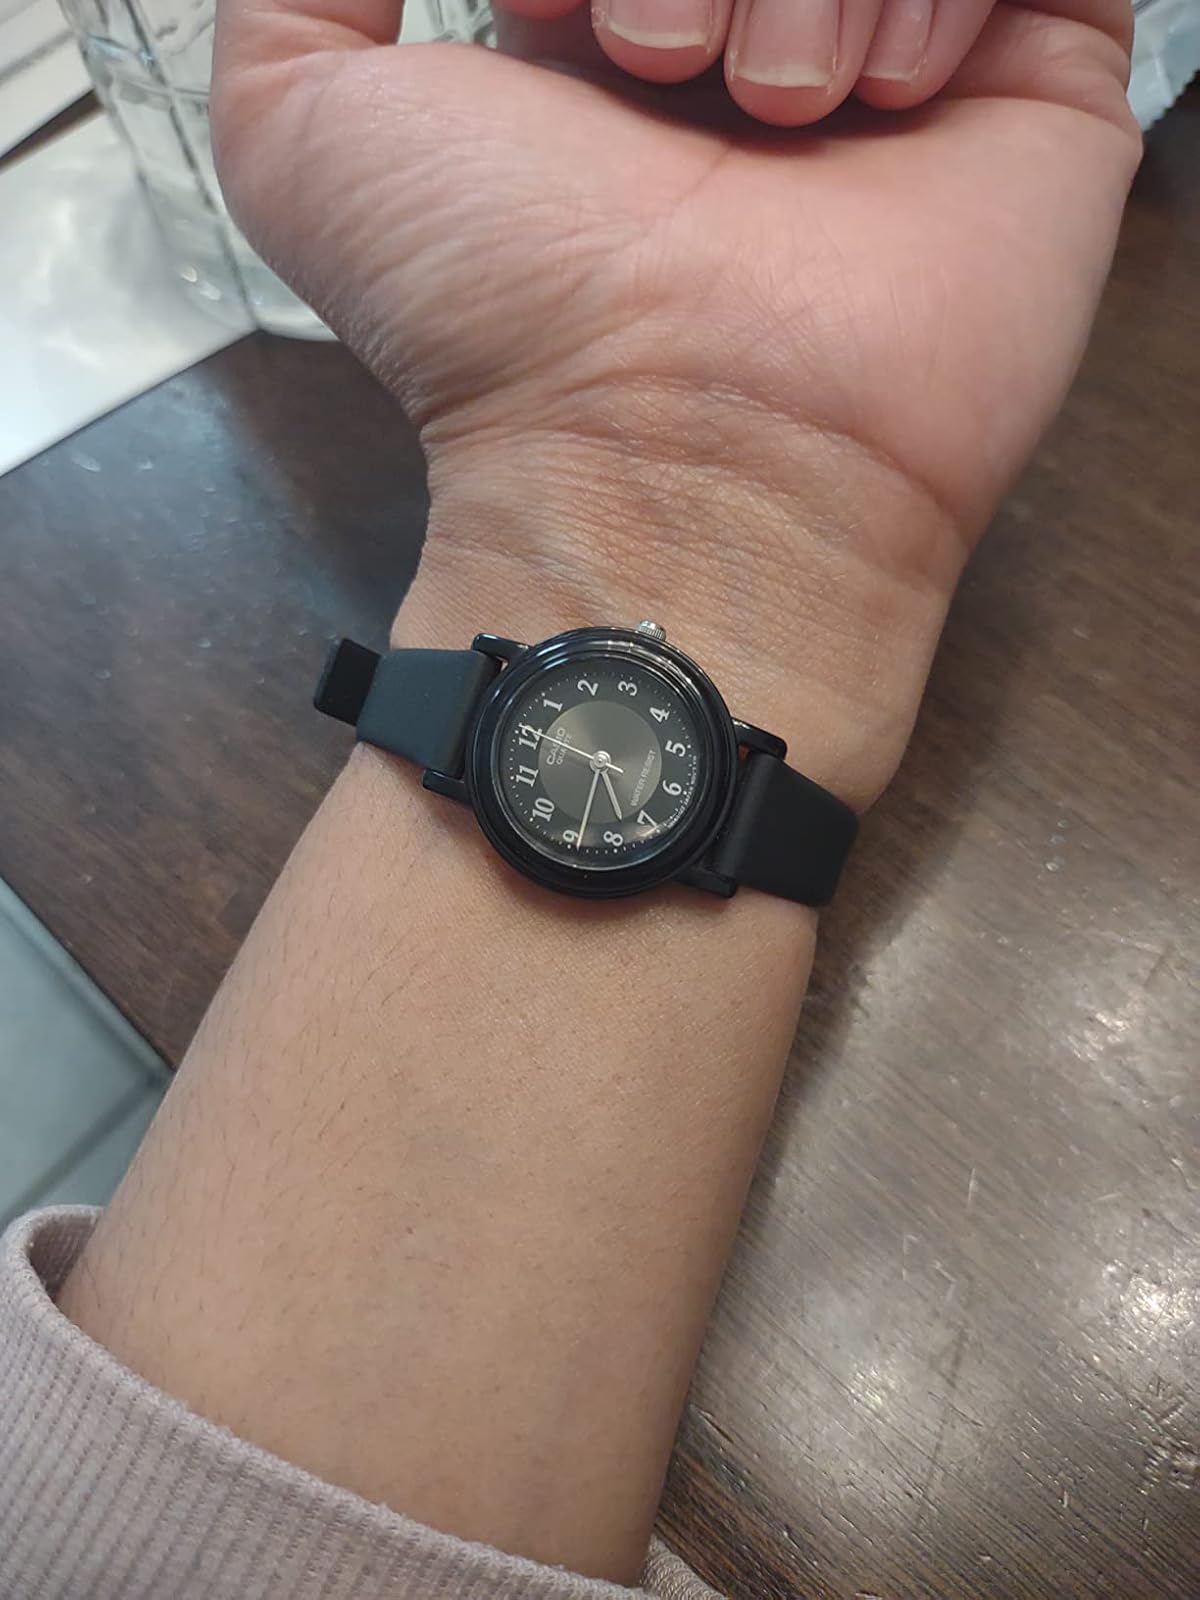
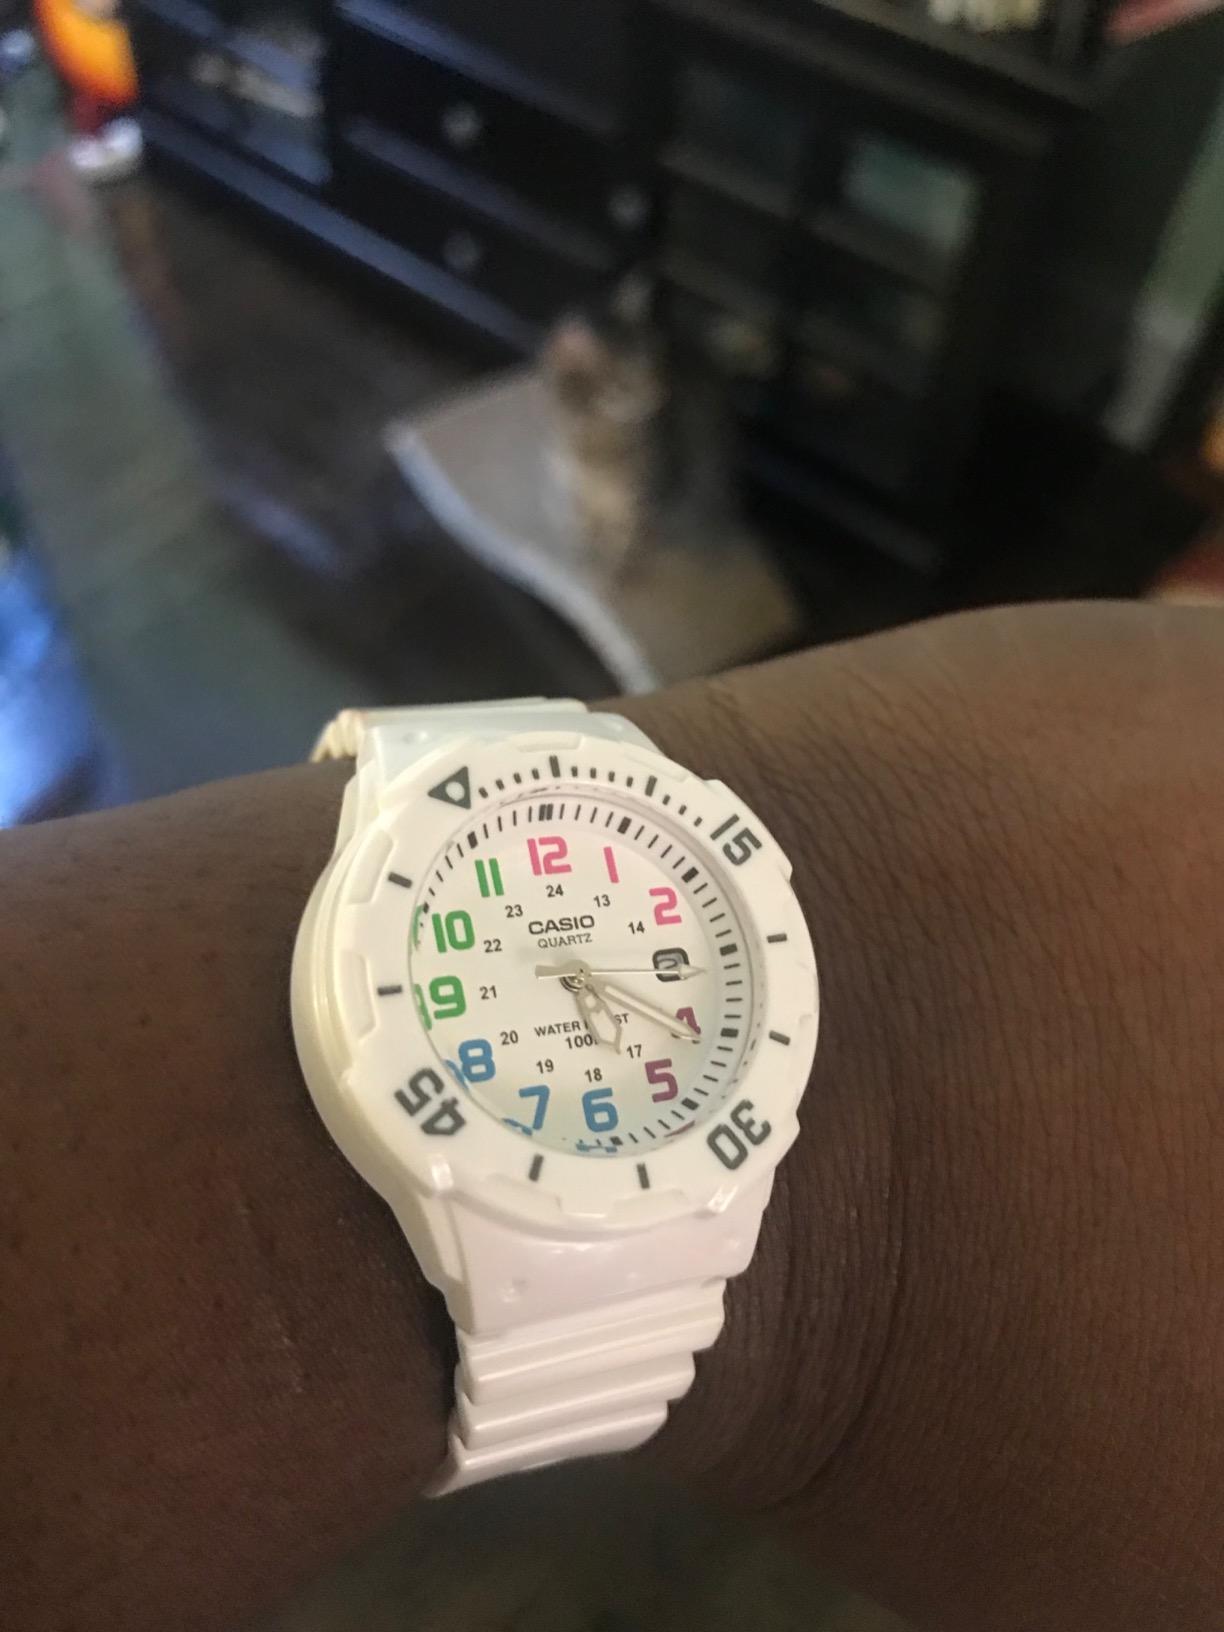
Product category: accessories_watch
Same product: no